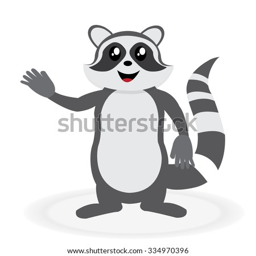
isolated cute animal on a white background